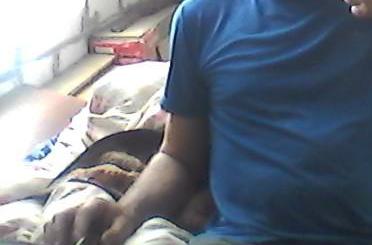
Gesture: no_gesture